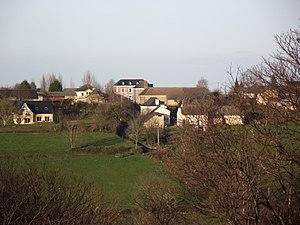
Centre du village de Visker (Hautes-Pyrénées, France)
Visker est une commune française située dans le département des Hautes-Pyrénées, en région Occitanie.